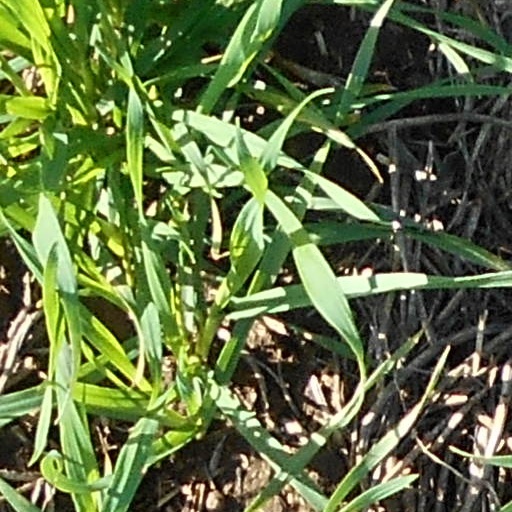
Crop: wheat